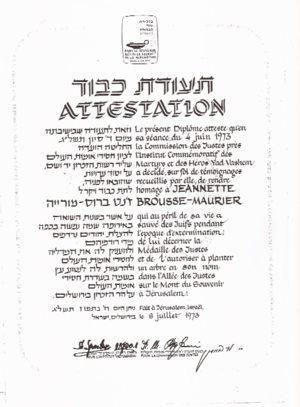
Attestation médaille des justes. Jeanne Brousse- 8 juillet 1973
Jeanne Brousse née Maurier, dite Jeannette, née le 12 avril 1921 à Saint-Pierre-de-Curtille dans le département de la Savoie et morte le 19 octobre 2017 à Annecy, est une résistante française durant la Seconde Guerre mondiale et une Juste parmi les nations.